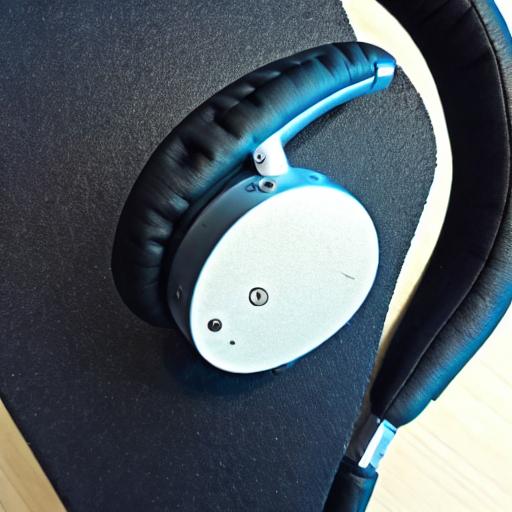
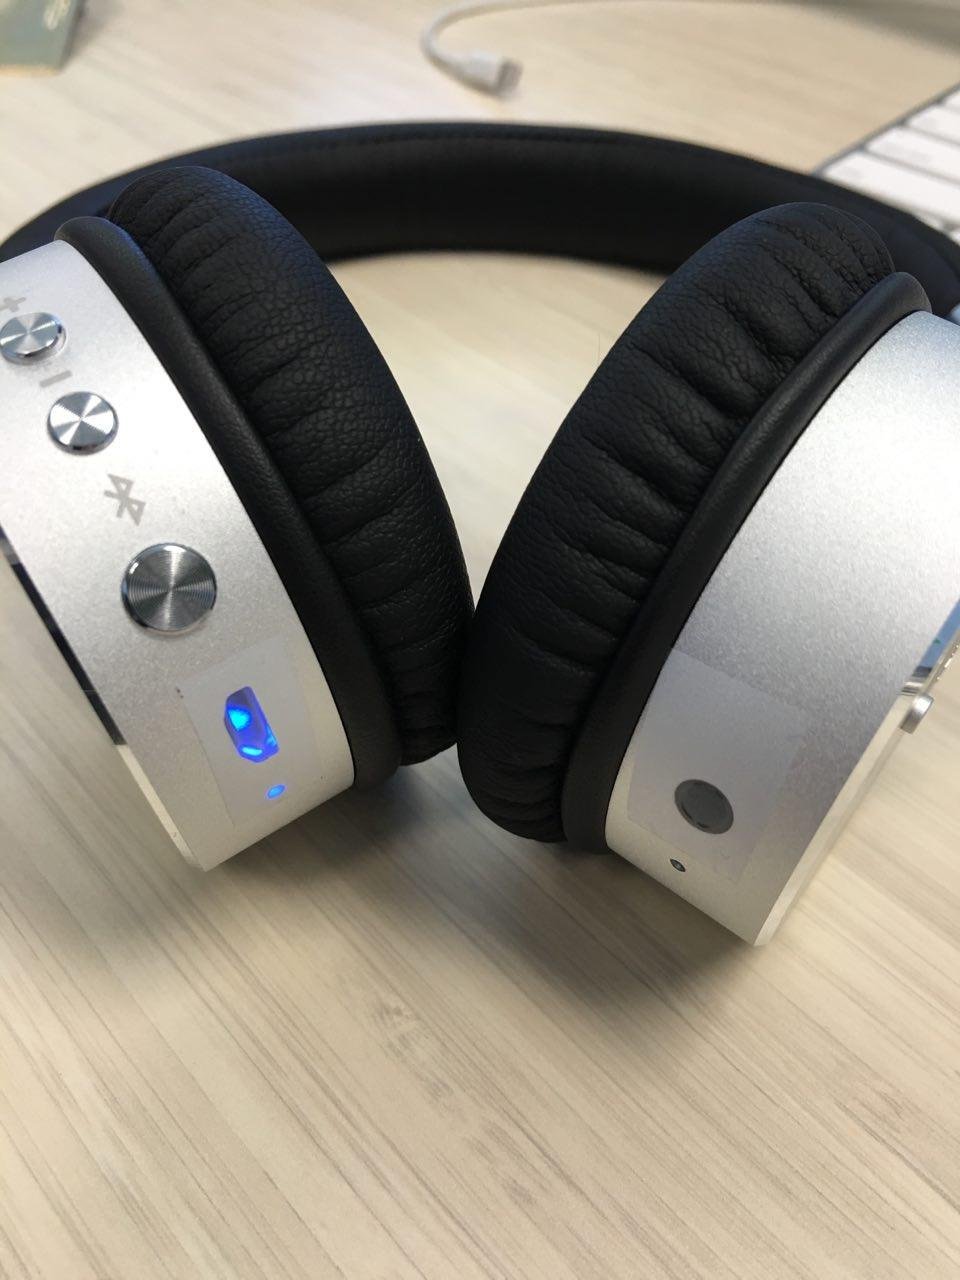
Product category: headphones
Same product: no